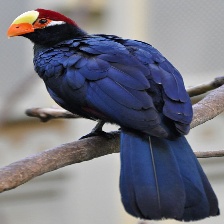
Species: VIOLET TURACO
Scientific name: MUSOPHAGA VIOLACEA